Kawika Mitchell

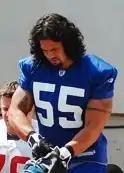
Mitchell at 2007 New York Giants training camp

While playing with the Giants, Mitchell was a resident of Hoboken, New Jersey.